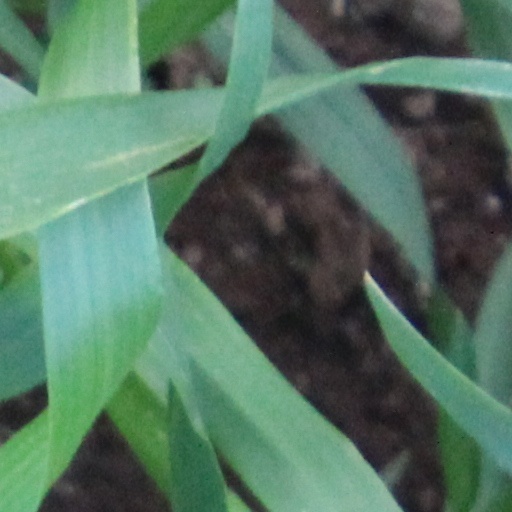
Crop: wheat